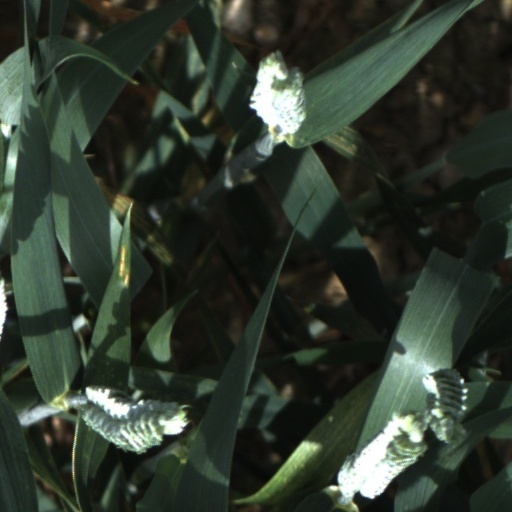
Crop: wheat